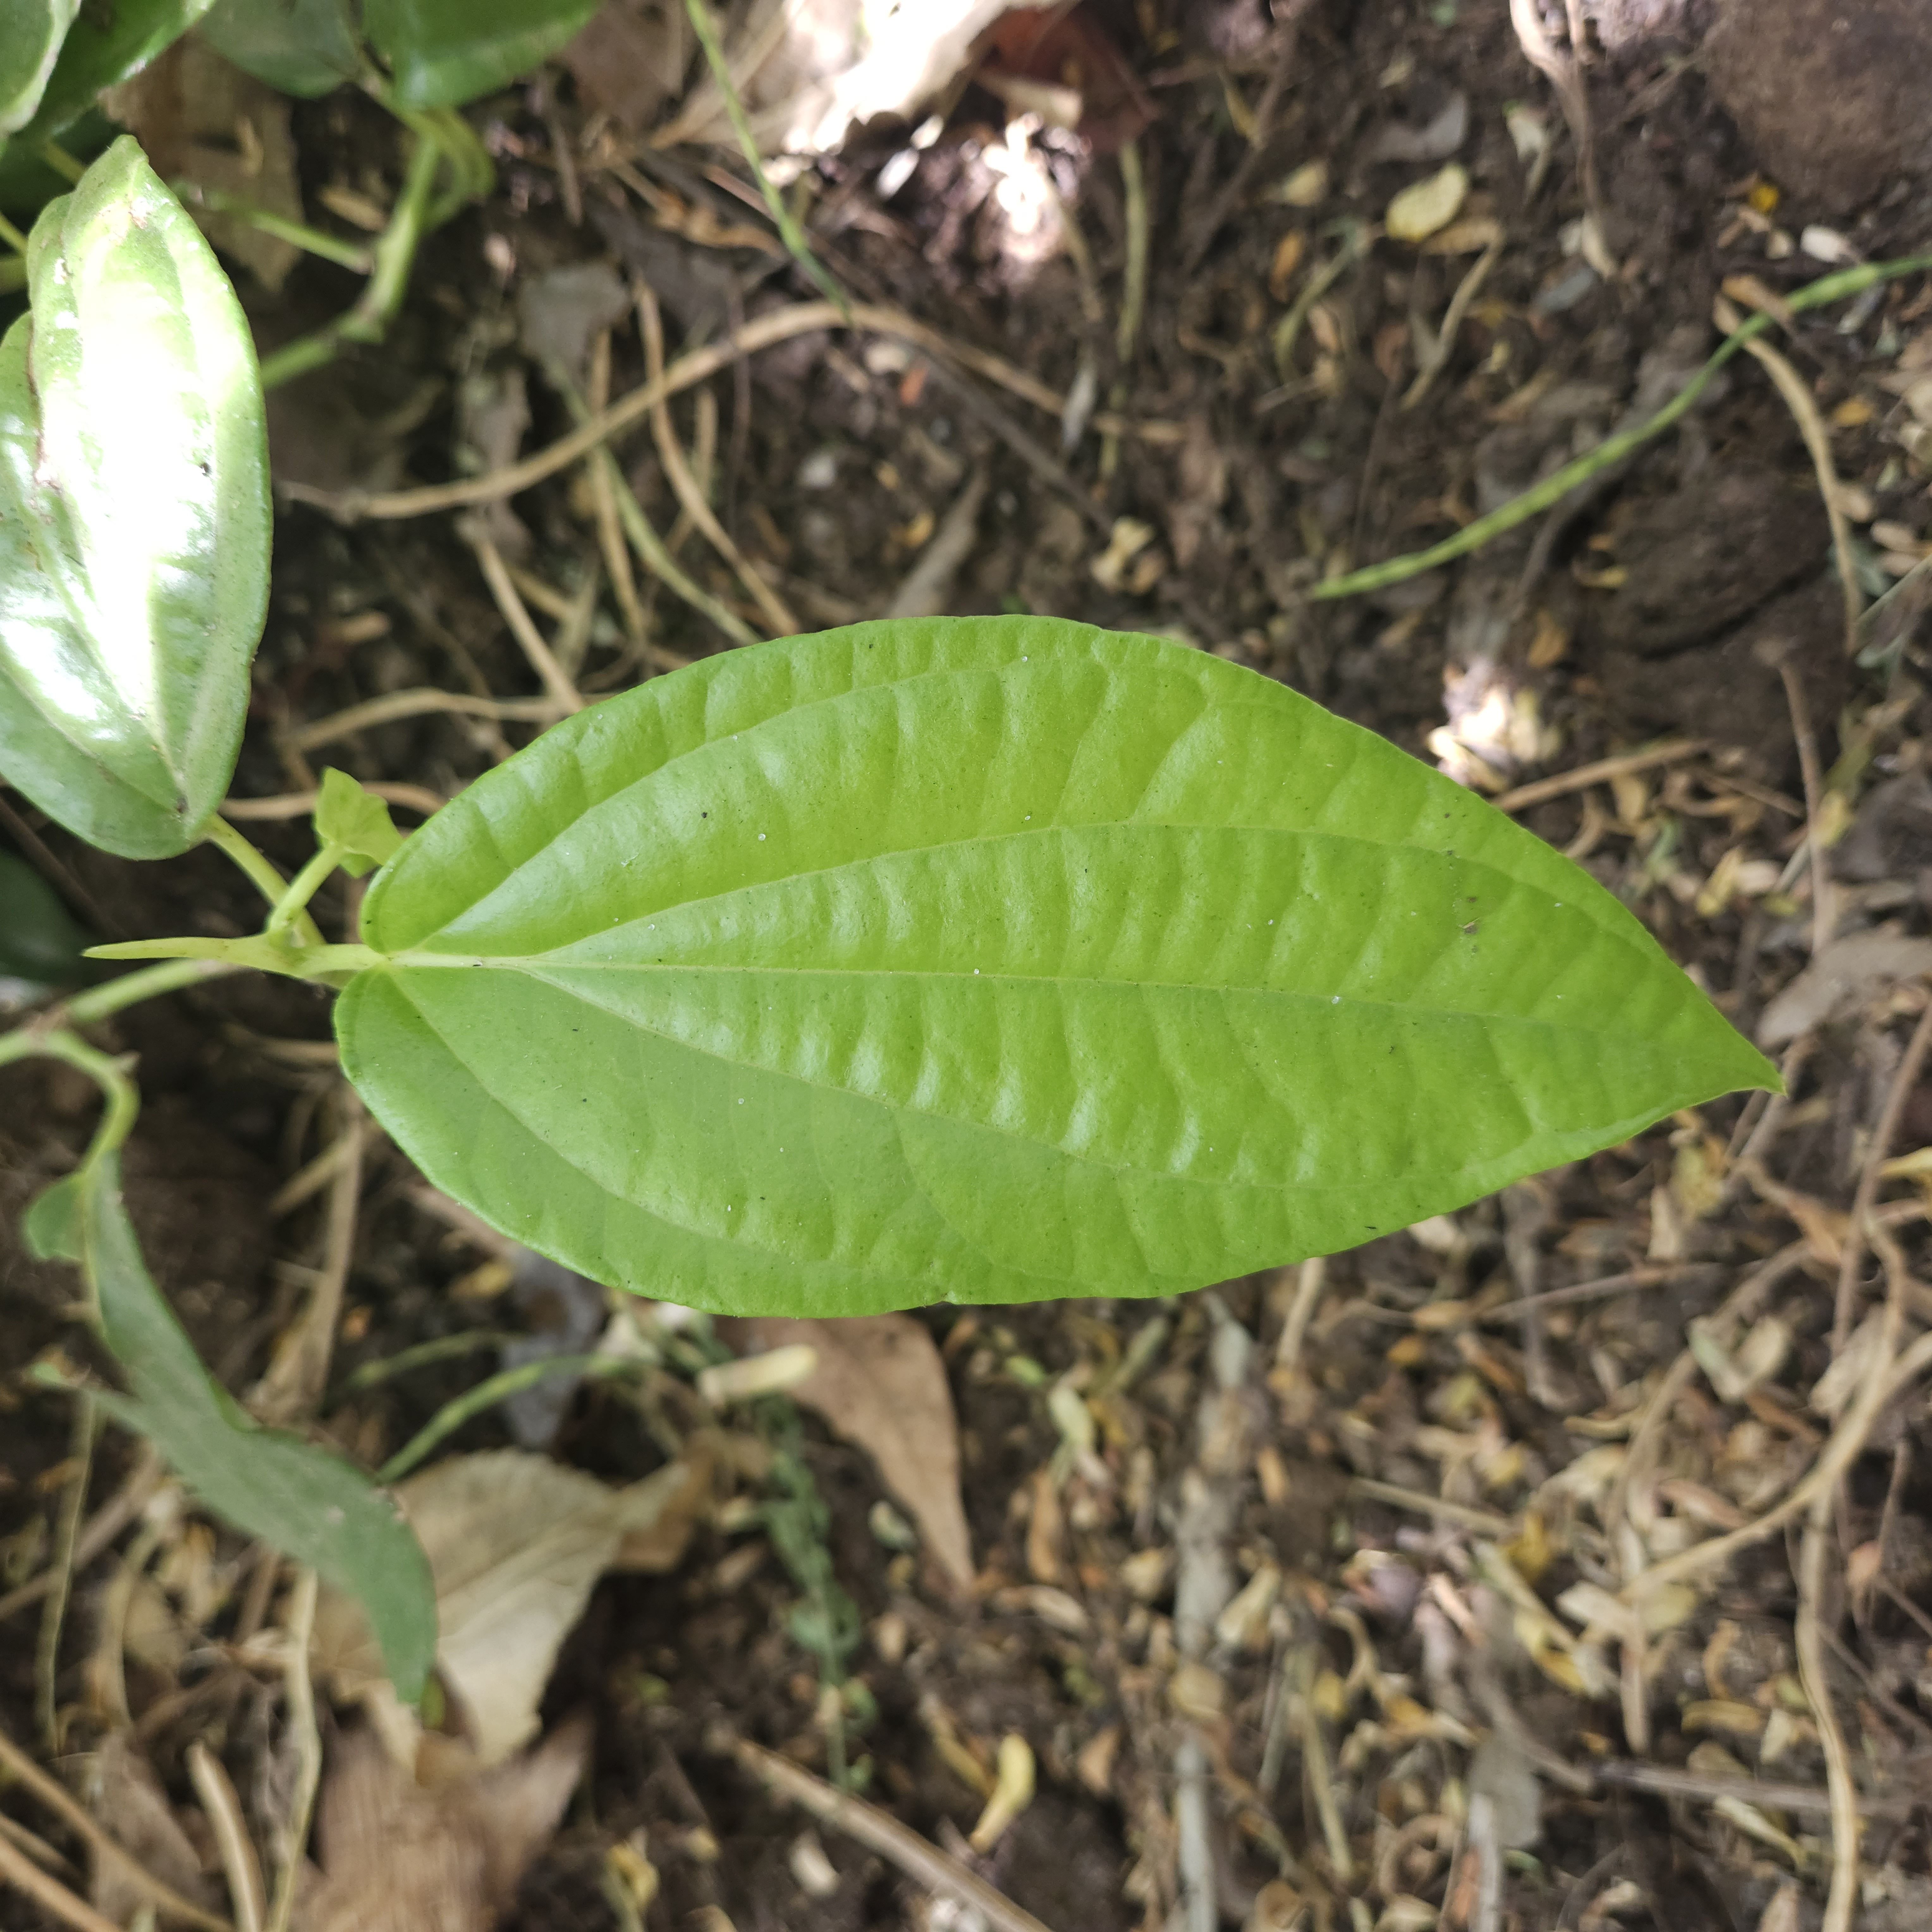
Label: Healthy